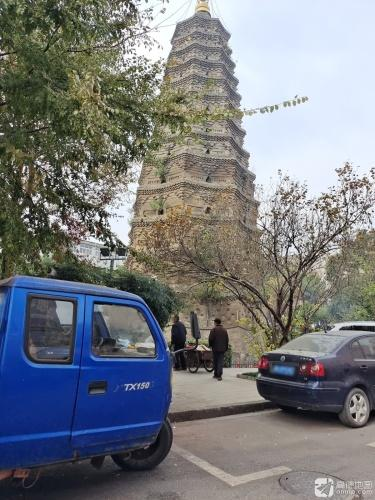
地标名称：高塔寺塔
所在城市：黄冈市·黄梅县